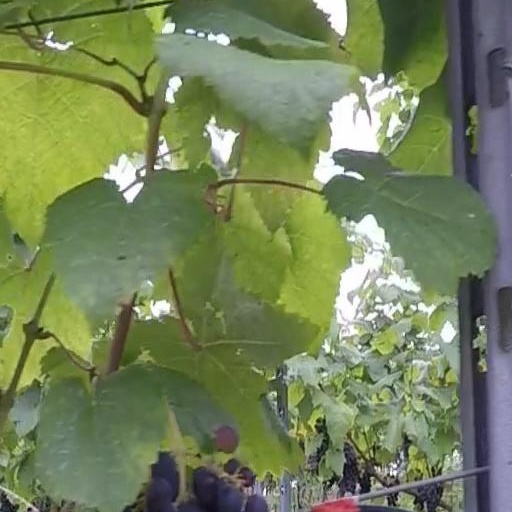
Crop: grape